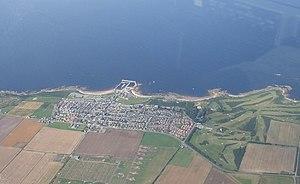
Hopeman est une localité de Moray, en Écosse.